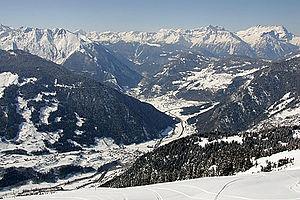
Panorama du val de Bagnes
Le val de Bagnes est une vallée de Suisse dans le district d'Entremont en Valais. Il traverse l'intégralité de la commune de Bagnes, la cinquième en superficie de Suisse.